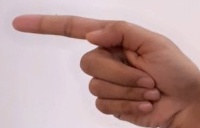
ASL sign: G